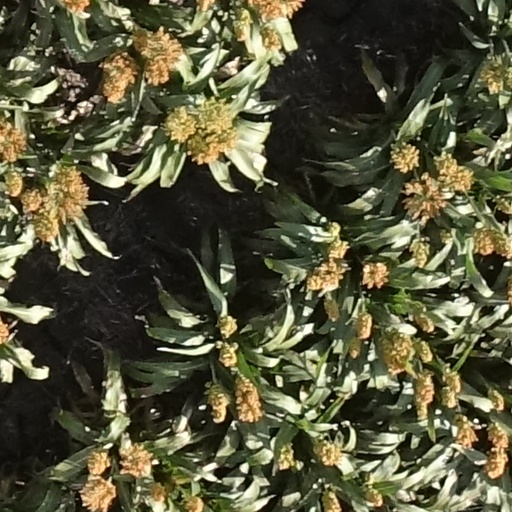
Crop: sorghum